Octavian Guțu

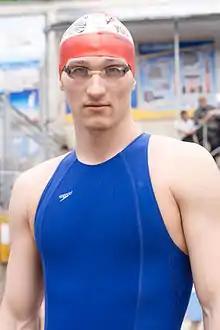
A

He represented Moldova at the 2008 Summer Olympics, having swum for Romania at the 2007 World Championships.